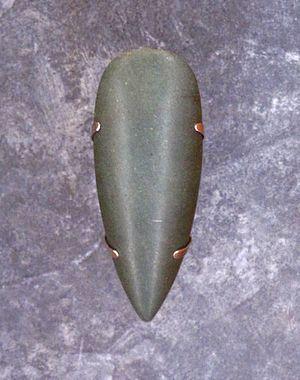
Hache polie du Néolithique (Bretagne est Univers, Musée de Bretagne, Rennes, France) Musée de Bretagne
Beaumont-Village est une commune française située dans le département d'Indre-et-Loire en région Centre-Val de Loire.